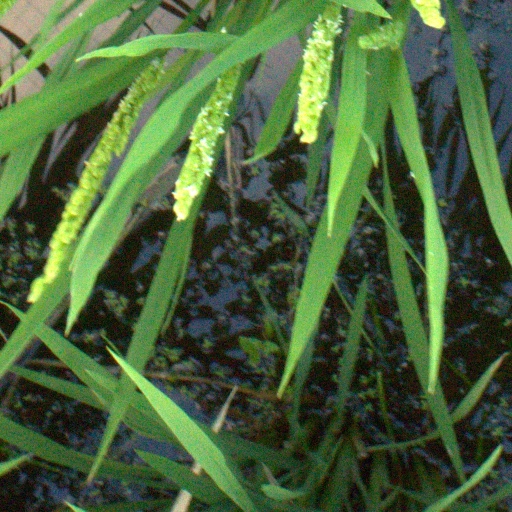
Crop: rice